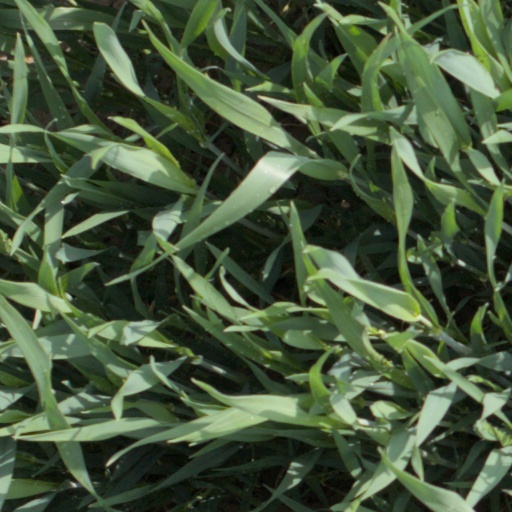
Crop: wheat